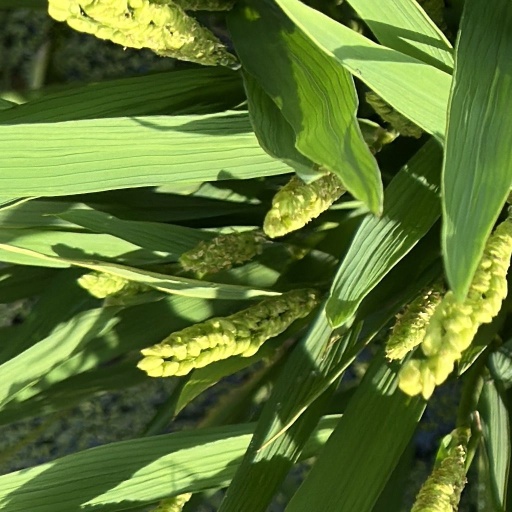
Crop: rice